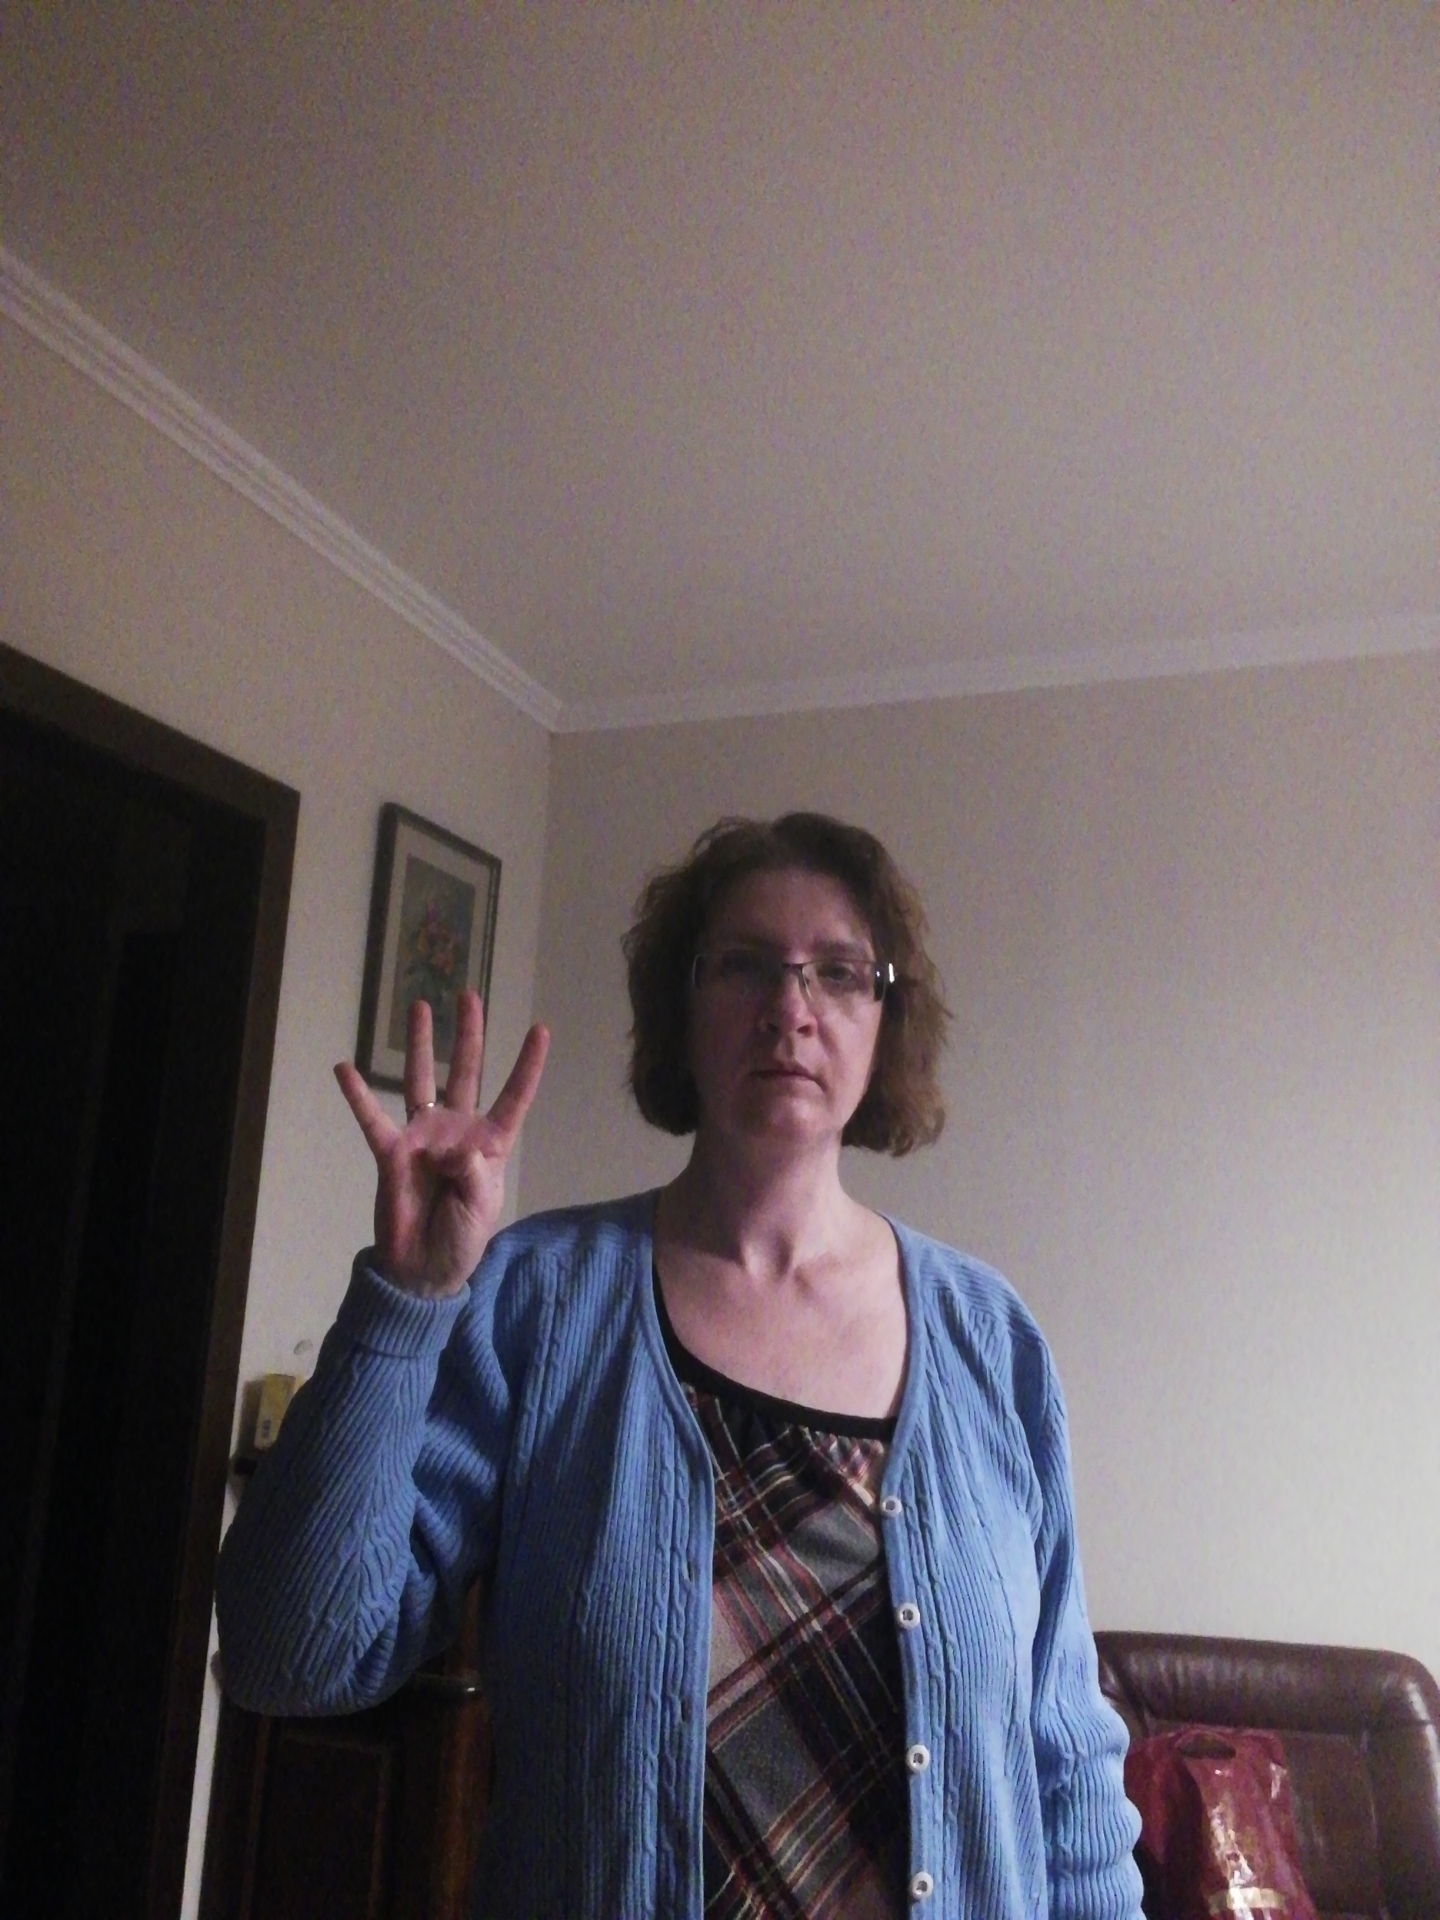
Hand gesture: four